Burger's Daughter

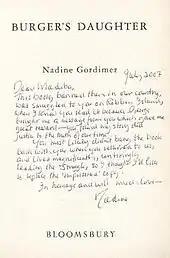
Title page of Burger's Daughter with a hand-written inscription by Nadine Gordimer addressed to Madiba (Nelson Mandela)

In October 1979 the Publications Appeal Board, on the recommendation of a panel of literary experts and a state security specialist, overruled the banning of "Burger's Daughter". The state security specialist reported the book posed no threat to the security of South Africa, and the literary experts had accused the censorship board "of bias, prejudice, and literary incompetence", and that "[i]t has not read accurately, it has severely distorted by quoting extensively out of context, it has not considered the work as a literary work deserves to be considered, and it has directly, and by implication, smeared the authoress [sic]." Notwithstanding the unbanning, the chairman of the Appeal Board told a press reporter, "Don't buy [the book]—it is not worth buying. Very badly written ... This is also why we eventually passed it." The Appeal Board described the book as "one-sided" in its attack on whites and the South African Government, and concluded, "As a result ... the effect of the book will be counterproductive rather than subversive."